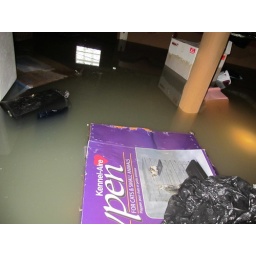
Boating boxes--the window in the reflection is now frighteningly close to the water level